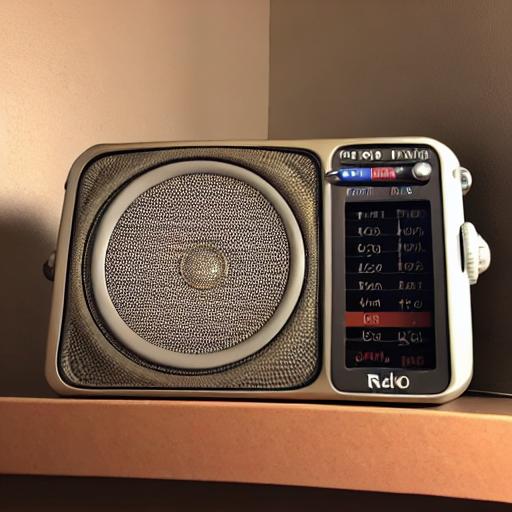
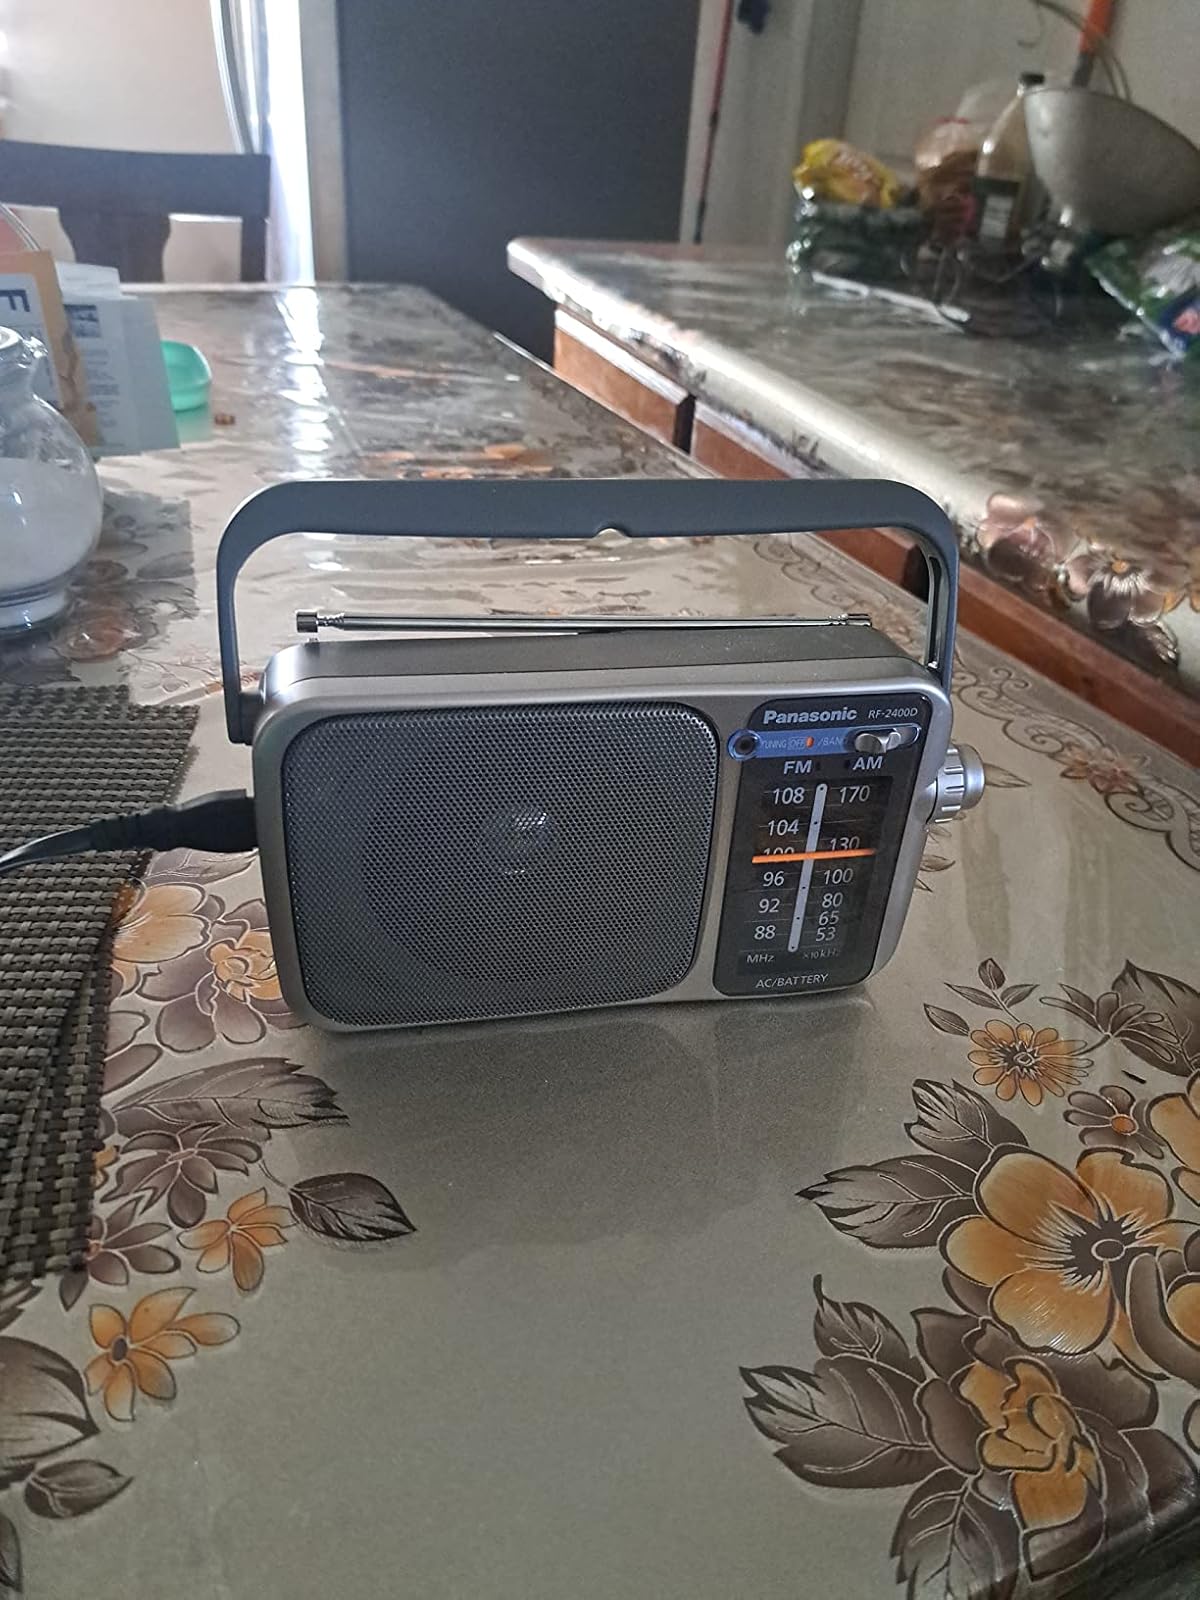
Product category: radio
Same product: no